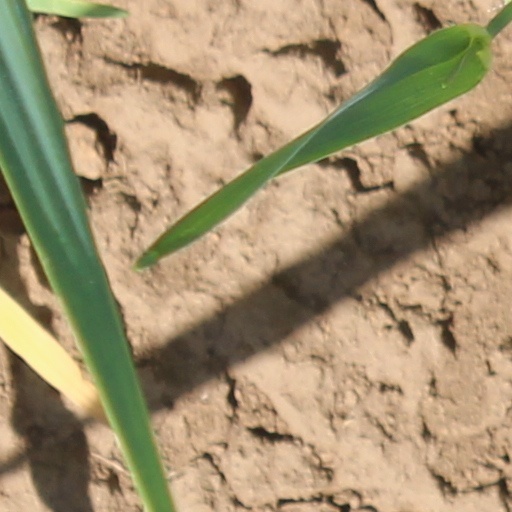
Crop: wheat